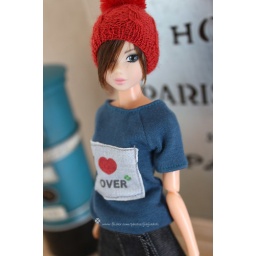
I love clover T shirt in blue